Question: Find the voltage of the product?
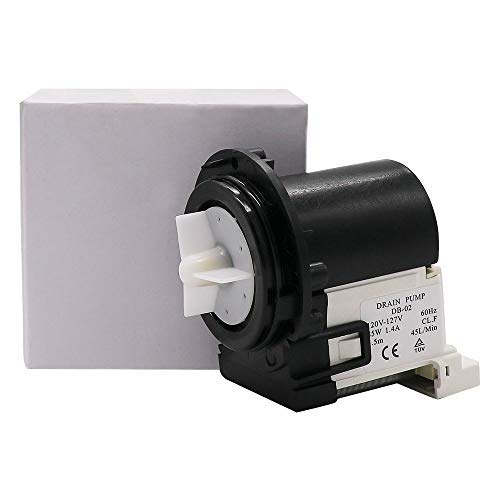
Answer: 20.0 volt